Survivor Series (2005)

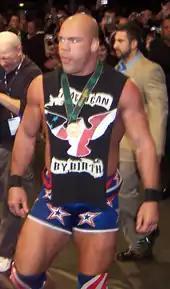
Kurt Angle with Daivari, his special guest referee

Before the event aired live on pay-per-view, a match was contested on Sunday Night Heat between Juventud (accompanied by Super Crazy and Psicosis) and Simon Dean, which Juventud won.